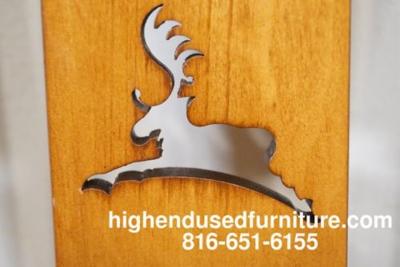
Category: chair